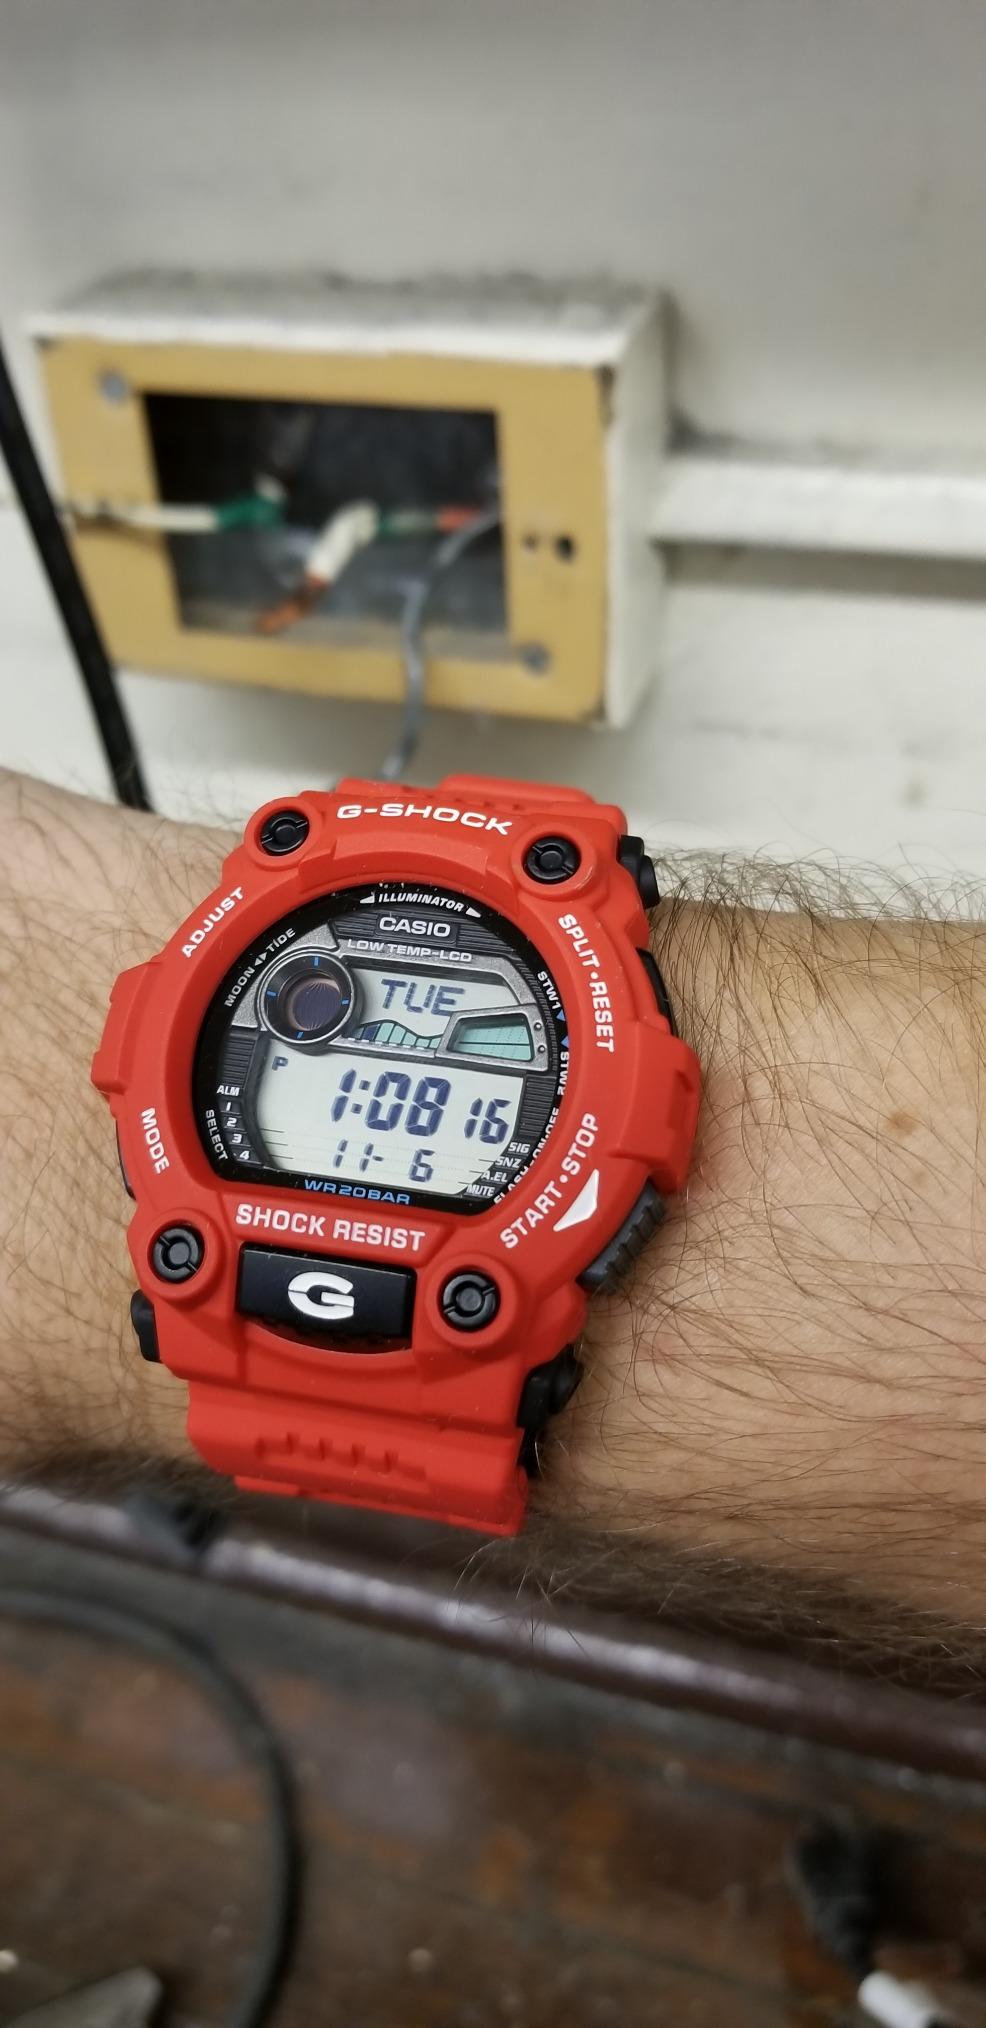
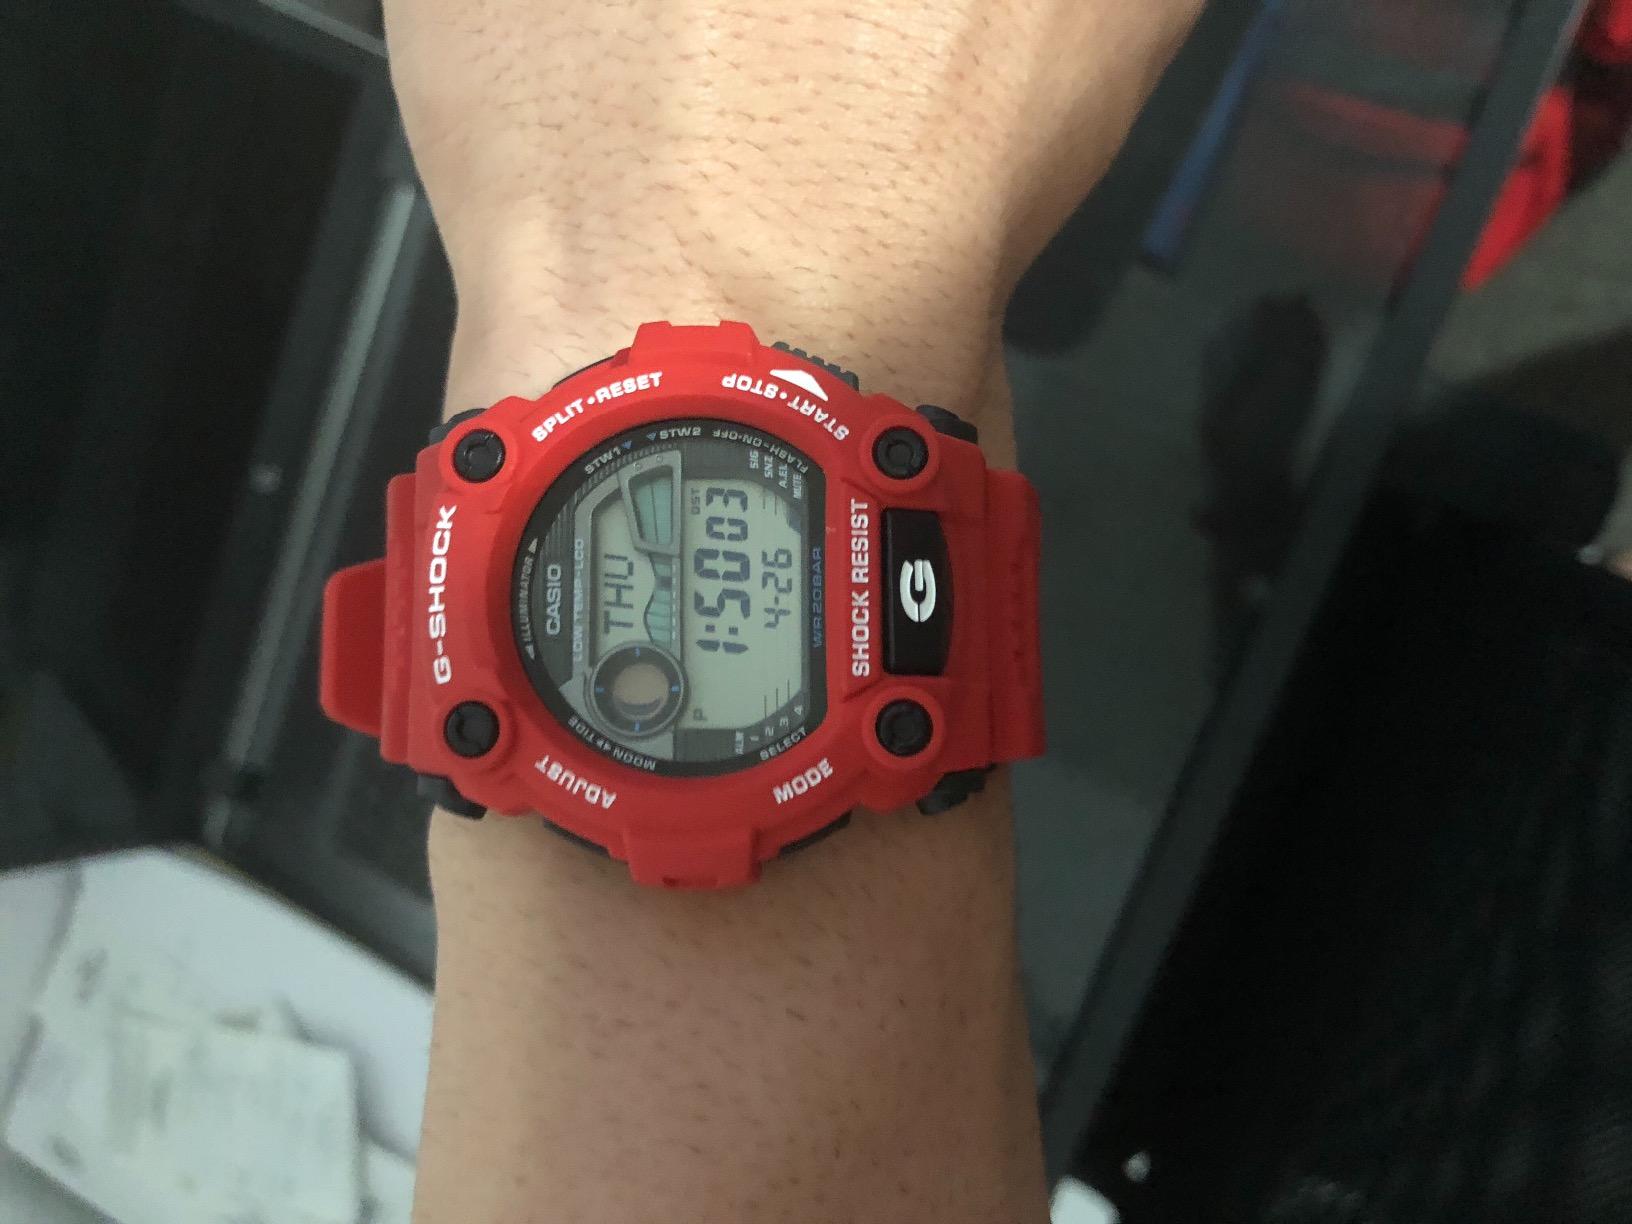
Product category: accessories_watch
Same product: yes